Newsboy Legion

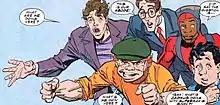
Members of the Newsboy Legion as drawn in "Superman - Funeral for a Friend".

Post-Crisis, the Newsboy Legion's 1940s history was unchanged, as was their later involvement with the DNA Project (now called Project Cadmus). Instead of having identical sons, however, the new Newsboy Legion were now said to be clones created by the same technology that recreated the Guardian as part of an Apokolips plot that went wrong. Like the Guardian clone, they shared their "father's" memories, at least up to their current age, meaning that they were sometimes unfamiliar with the modern world. They first appeared in this form in "Superman" (vol. 2) Annual #2 (1988), written by Roger Stern, and were extensively featured in Karl Kesel's run on "The Adventures of Superman", including breaking Kon-El out of Cadmus.